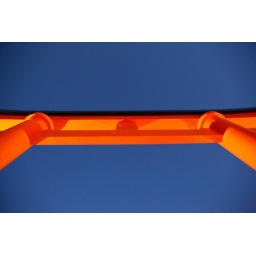
blue sky over Kyoto